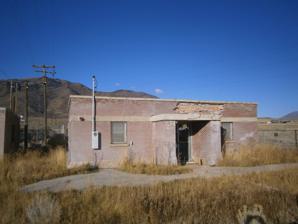
Building: Fountain Green Hydroelectric Plant Historic District
Country: United States of America
Year built: 1922
United States historic place Fountain Green Hydroelectric Plant Historic District U.S. National Register of Historic Places Powerhouse in 2019 Show map of Utah Show map of the United States Nearest city Fountain Green, Utah Coordinates 39°38′13″N 111°39′03″W / 39.63694°N 111.65083°W / 39.63694; -111.65083 ( Hydro Plant ) Area 1.6 acres (0.65 ha) Built 1922 Architectural style Modern Movement MPS Electric Power Plants of Utah MPS NRHP reference No. 89000277 Added to NRHP April 20, 1989 Map all coordinates using OpenStreetMap Download coordinates as: KML GPX (all coordinates) GPX (primary coordinates) GPX (secondary coordinates) Fountain Green Hydroelectric Plant Historic District , located northwest of Fountain Green, Utah , was listed on the National Register of Historic Places in 1989.  The listing included three contributing buildings and a contributing structure . Description The Fountain Green Power Plant was built 1922-23 out on flat land below the foothills of the San Pitch Mountains .  Unlike hydroelectric plants powered by water from mountain streams, it used water from Big Springs, which collected behind an earthen dam and was transported by a conduit pipe to the Fountain Green powerhouse .  The powerhouse is a relatively small structure holding only two turbine units.  It has a simple architectural style containing elements of Art Moderne. Two ancillary smaller brick buildings are close by;  in 1988 one was in use as a garage and battery house, the other as storage. The plant is located by the intersection of Big Spring Road (or N. 500 West Street) with the driveway to the Fountain Green Fish Hatchery, on the northwest side of Fountain Green. The power plant was decommissioned in 2014. The 1.6 acres (0.65 ha) listed area of the historic district was split between two discontiguous pieces. The western piece, the earthen dam at Big Springs reservoir, at 39°38′10″N 111°40′22″W / 39.636224°N 111.672859°W / 39.636224; -111.672859 ( Big Springs ) , was destroyed in 2017 to improve the fish hatchery. The Fountain Green Power Plant buildings are the eastern piece, at 39°38′13″N 111°39′03″W / 39.63694°N 111.65083°W / 39.63694; -111.65083 ( Hydro Plant ) .  The conduit pipe from the dam down to the power plant was deemed non-contributing, and not included in the listing. Big Springs Electric Company ; Fountain Green Hydro " Utah Division of Wildlife Resources Fountain Green Fish Hatchery . Water leaving the powerhouse is diverted into the fish ponds. A county road from Fountain Green provides access to both the power plant site and fish hatchery. Unlike hydroelectric plants powered by water from mountain streams, the Fountain Green unit operates on water from Big Springs, a major water source about one and a half miles west of Fountain Green. There, water pours from a canyon wall, is captured by a small, earthen dam and diverted into a steel conduit which carries the water to the powerhouse. The plant site is not located at the mouth of a canyon, but lies in an open pasture some miles distant from the mountains. Although the plant site has a small front yard, there are few shade trees and landscaping details. About one quarter mile northwest of the plant is the foundation of the original Big Springs Electric Company hydroelectric plant. Built in 1902, this facility also used water from Big Springs. The dam at Big Springs may have also served this original hydroelectric plant, although the dam was probably rebuilt in 1922 at the time the Fountain Green facility was constructed." Architecture: Modern Movement Historic function: Industry/processing/extraction Historic subfunction: Energy Facility Criteria: event, architecture/engineering See also National Register of Historic Places portal National Register of Historic Places listings in Sanpete County, Utah References